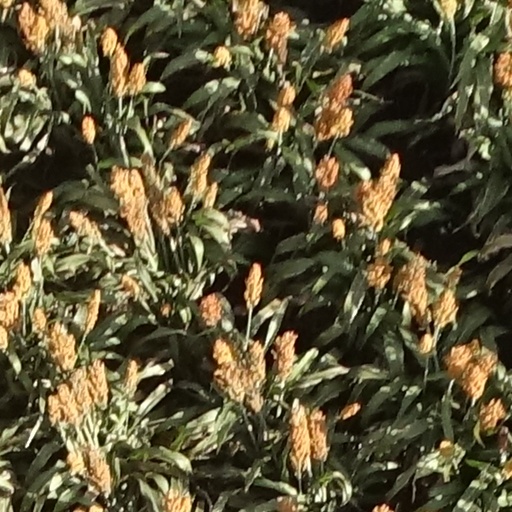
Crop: sorghum